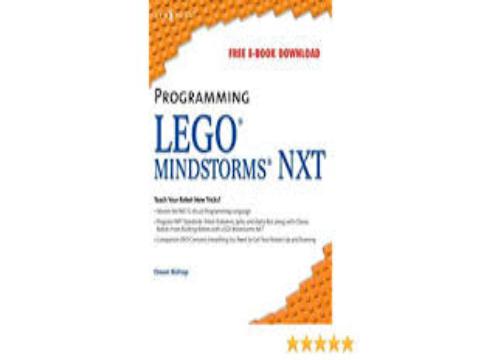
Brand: lego mindstorms nxt
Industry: Leisure